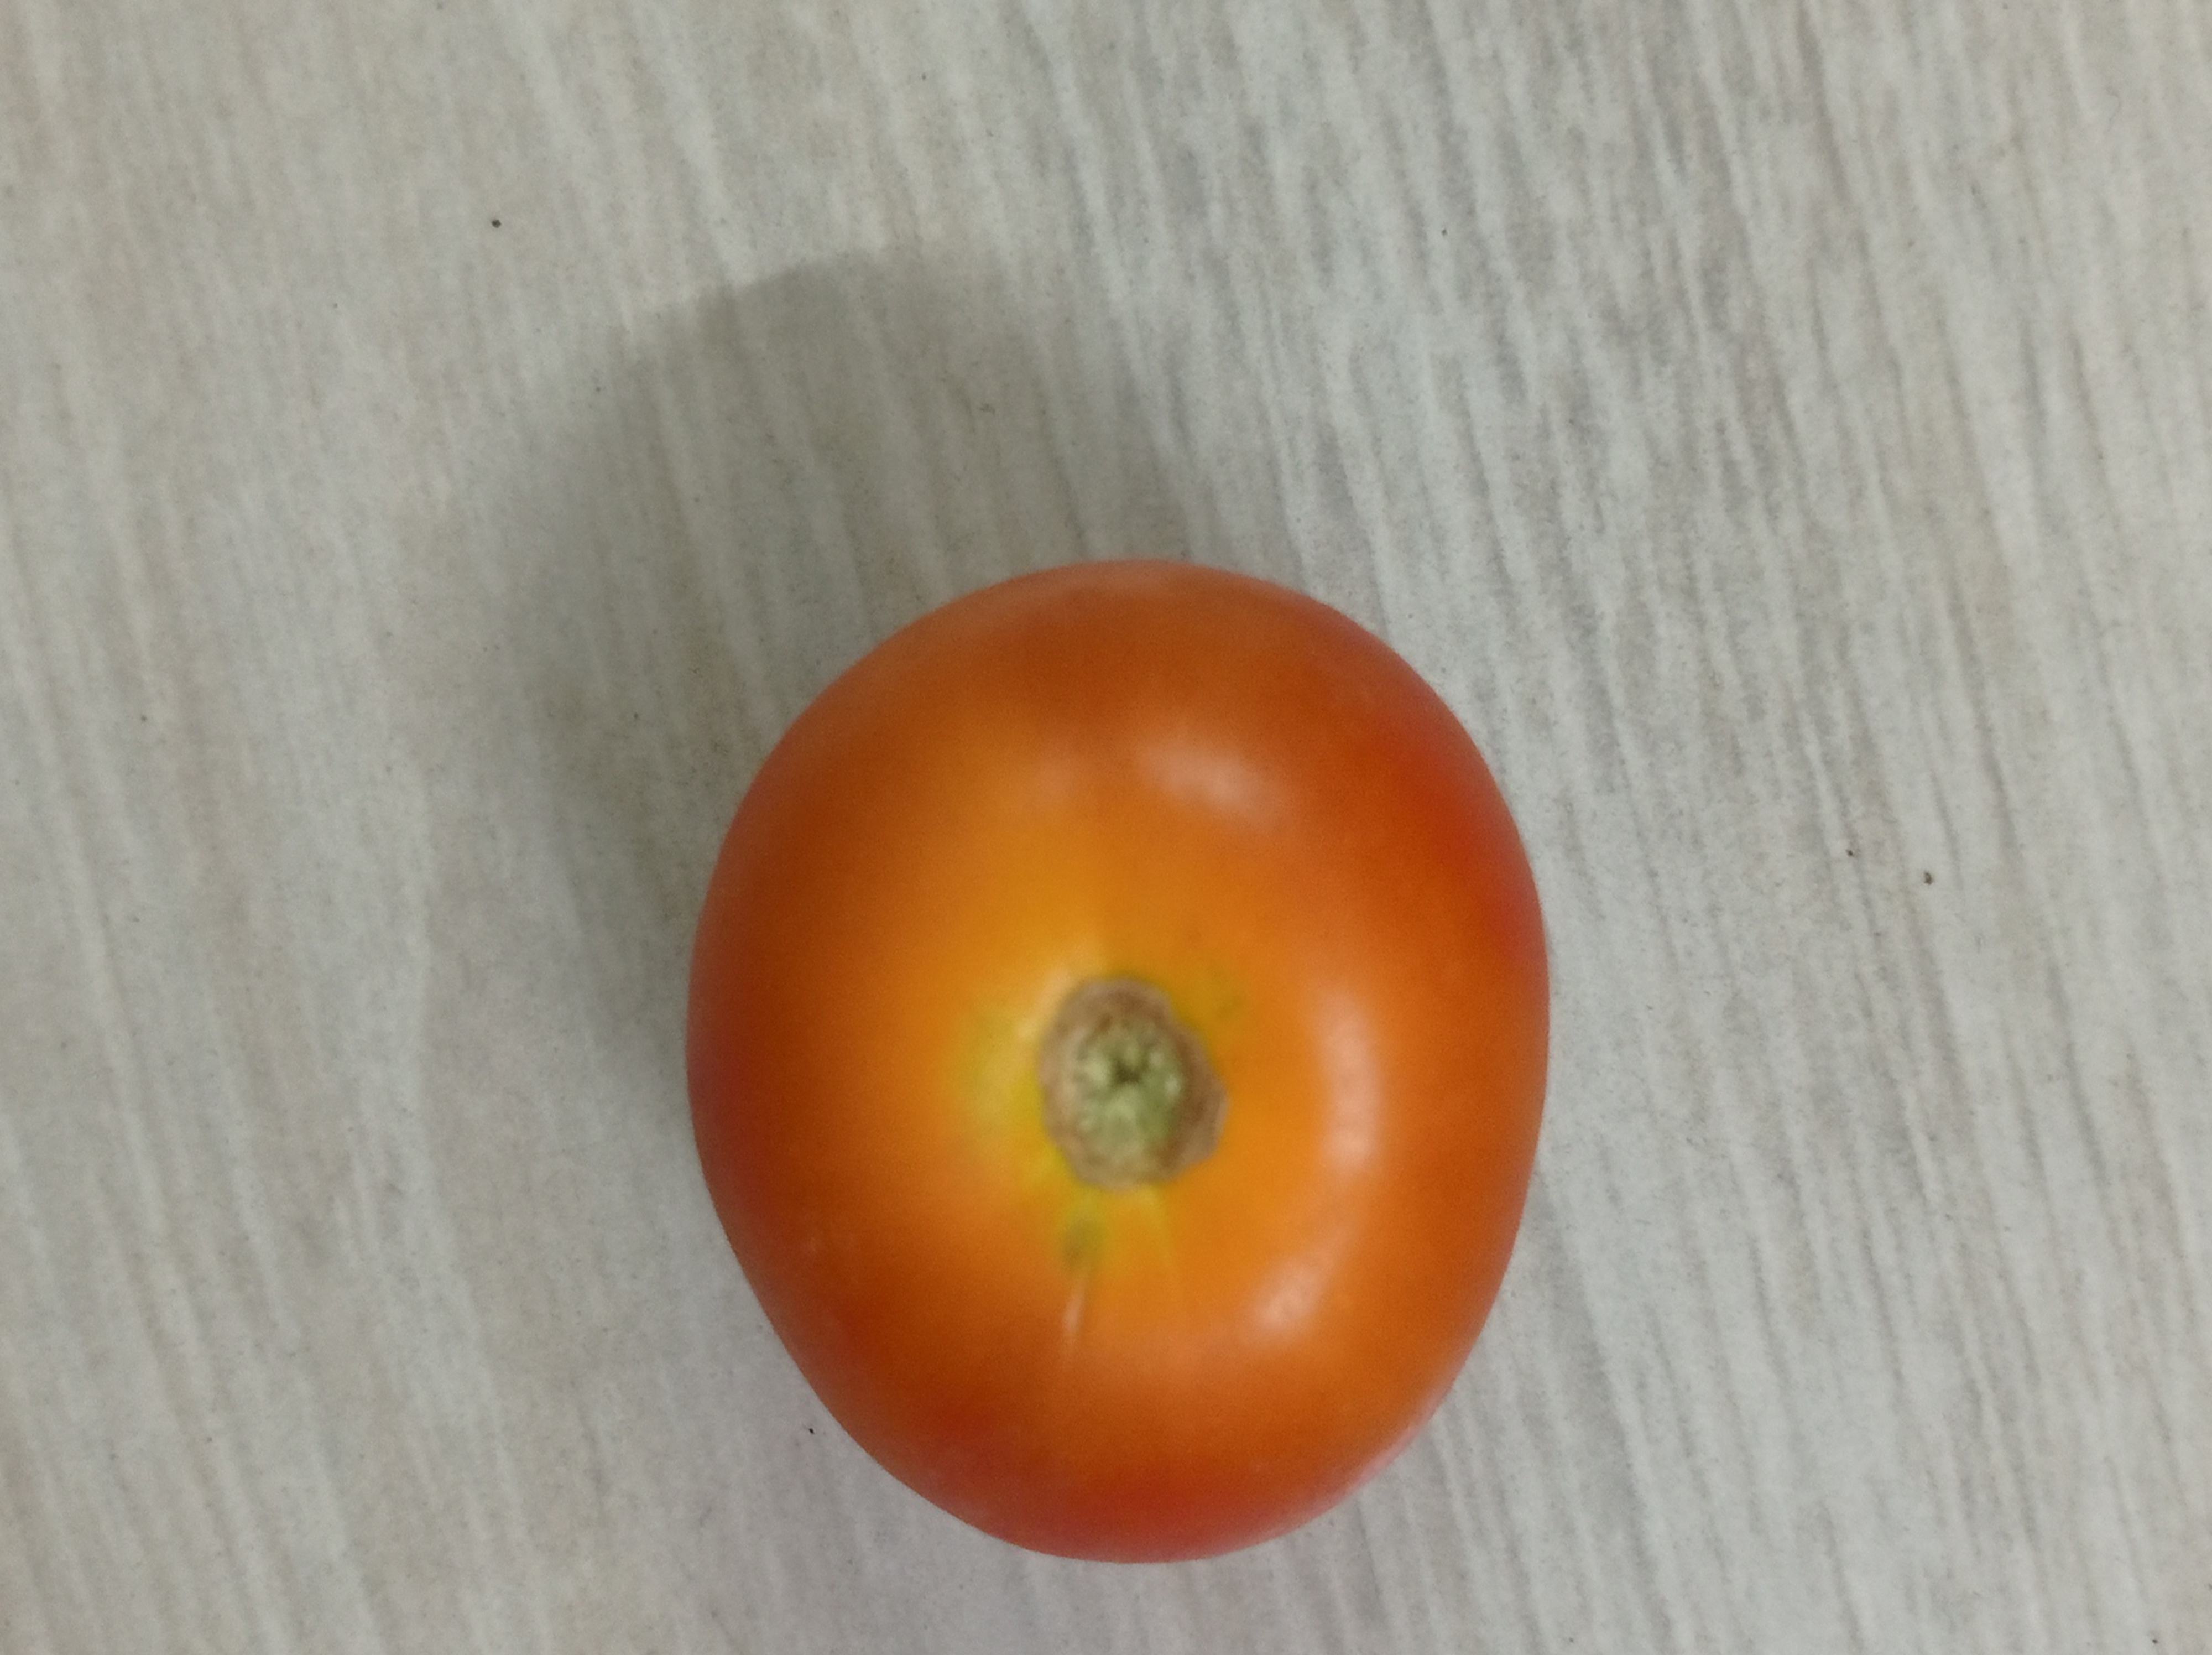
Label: Fresh